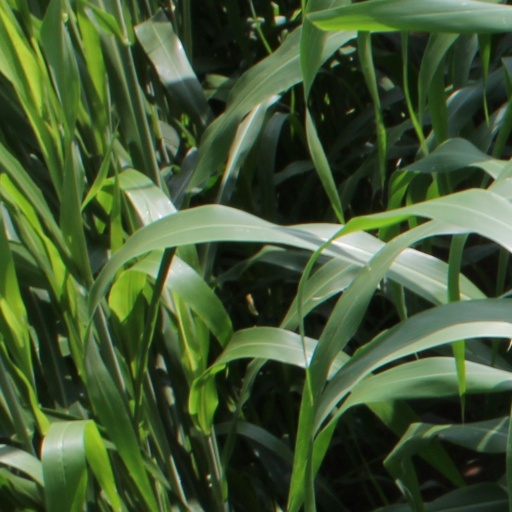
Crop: sorghum